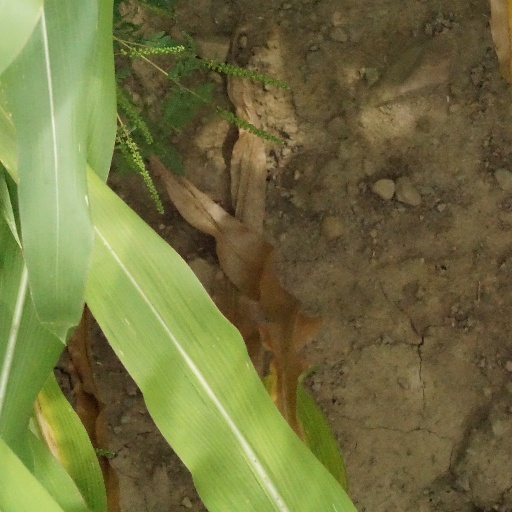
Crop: maize; corn